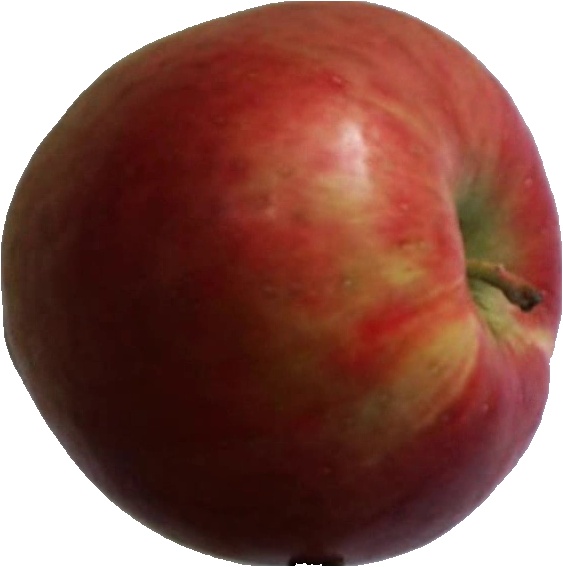
Label: apple_crimson_snow_1